Folklore (Taylor Swift album)

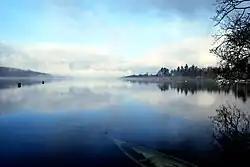

"Mad Woman" tackles the taboo linked with female anger, using sarcastic remarks at sexism, as "Folklore" moment of vituperation. It metaphorically describes Swift's dispute with Borchetta and Scooter Braun, painting the story of a deviant widow getting revenge, with references to witch hunts. "Epiphany" is an ambient hymn. It depicts the devastation of the pandemic, paying homage to healthcare workers, with whom she empathizes, comparing them to traumatized military soldiers, such as her veteran grandfather, Dean, who fought at the Battle of Guadalcanal (1942). The song is carried by a glacial piano, and a howling brass.